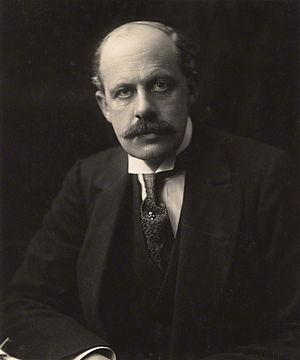
La circonscription de Wimbledon est une circonscription électorale britannique située dans le Grand Londres, et représentée à la Chambre des Communes du Parlement britannique depuis 2005 par Stephen Hammond du Parti conservateur.